Alfonso Celis Jr.

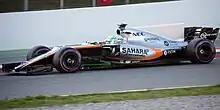
Celis testing for Force India in 2017.

Celis was signed as a development and free practice driver by the Force India team in Formula One for the 2016 season. He made his first appearance during free practice at the Bahrain Grand Prix.